Waste compaction

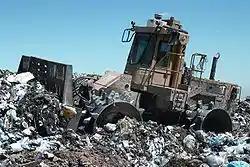
Landfill compactor

A landfill compaction vehicle has two main functions: to spread the waste evenly in layers over the landfill, and to compact waste to reduce its volume and help stabilize the landfill. Proper waste compacting includes the process of using a steel wheeled/drum landfill compactor to shred, tear and press together various items in the waste stream so they consume a minimal volume of landfill airspace. The higher the compaction rate, the more trash the landfill can receive and store. This will also reduce landslides, cave-ins and minimize the risk of explosions of landfill gas (see landfill gas migration).